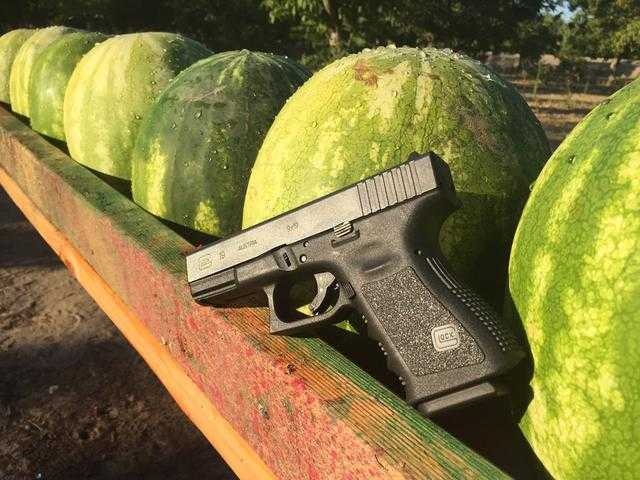
Label: Watermelon